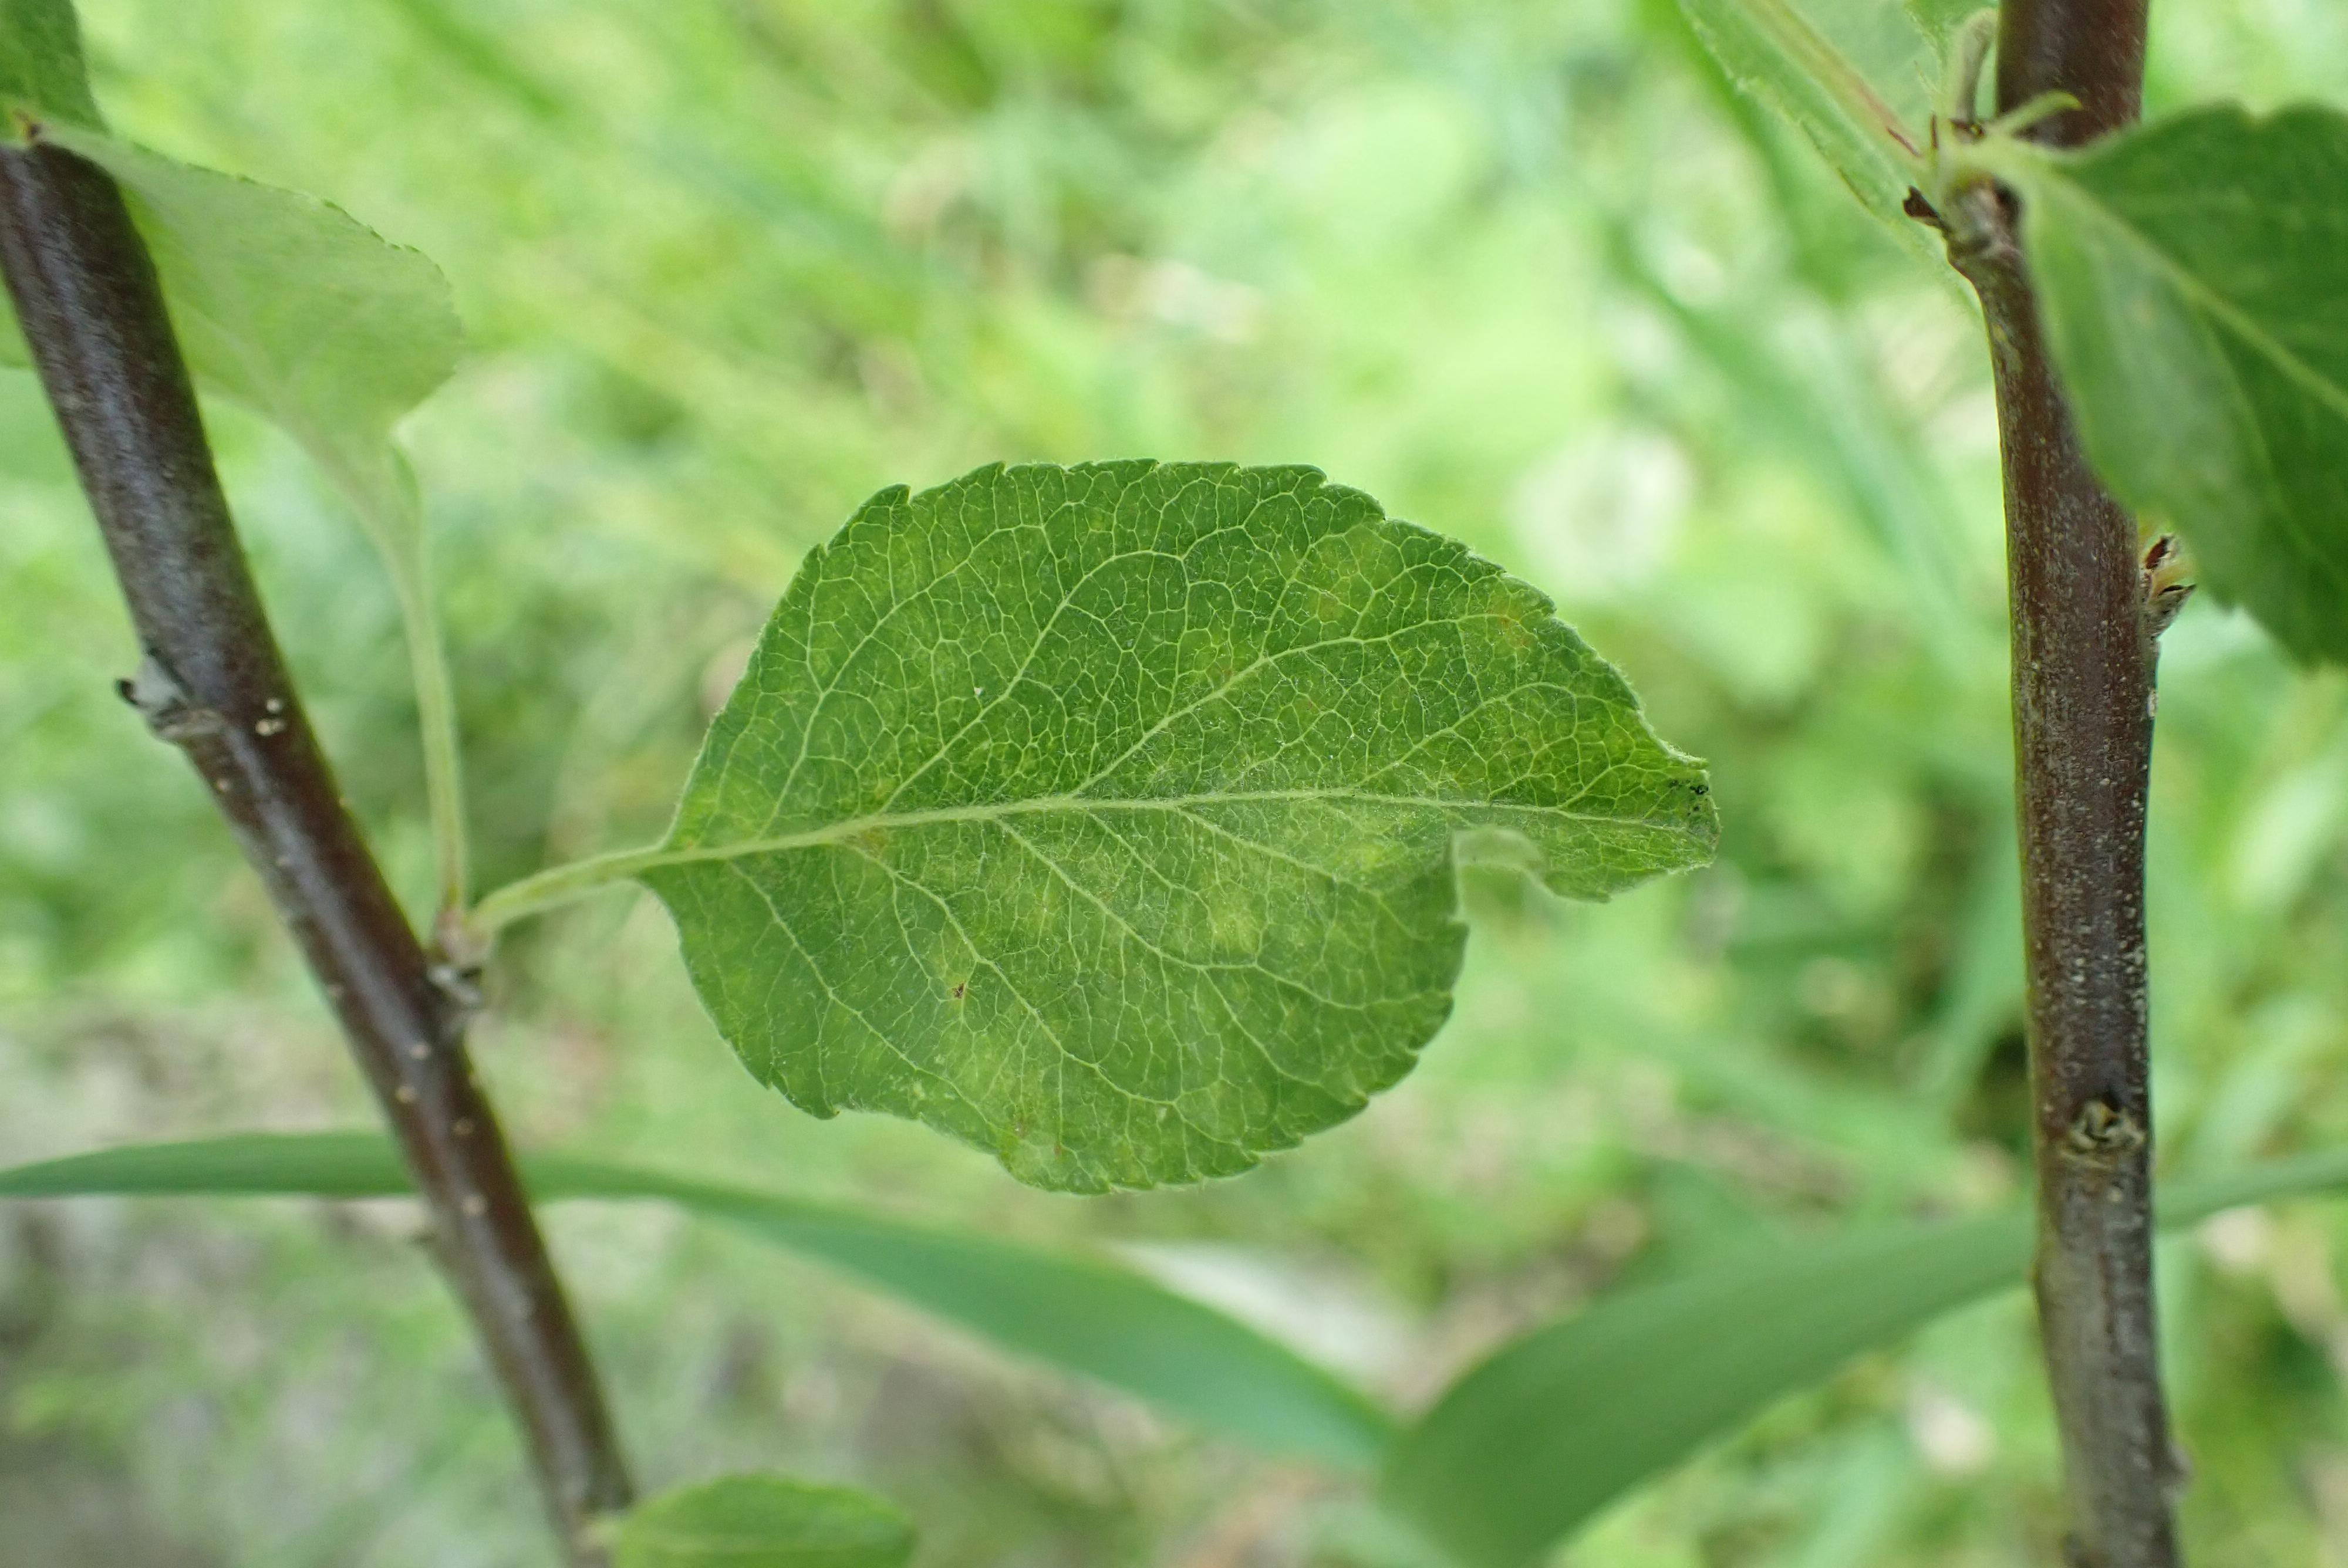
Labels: scab